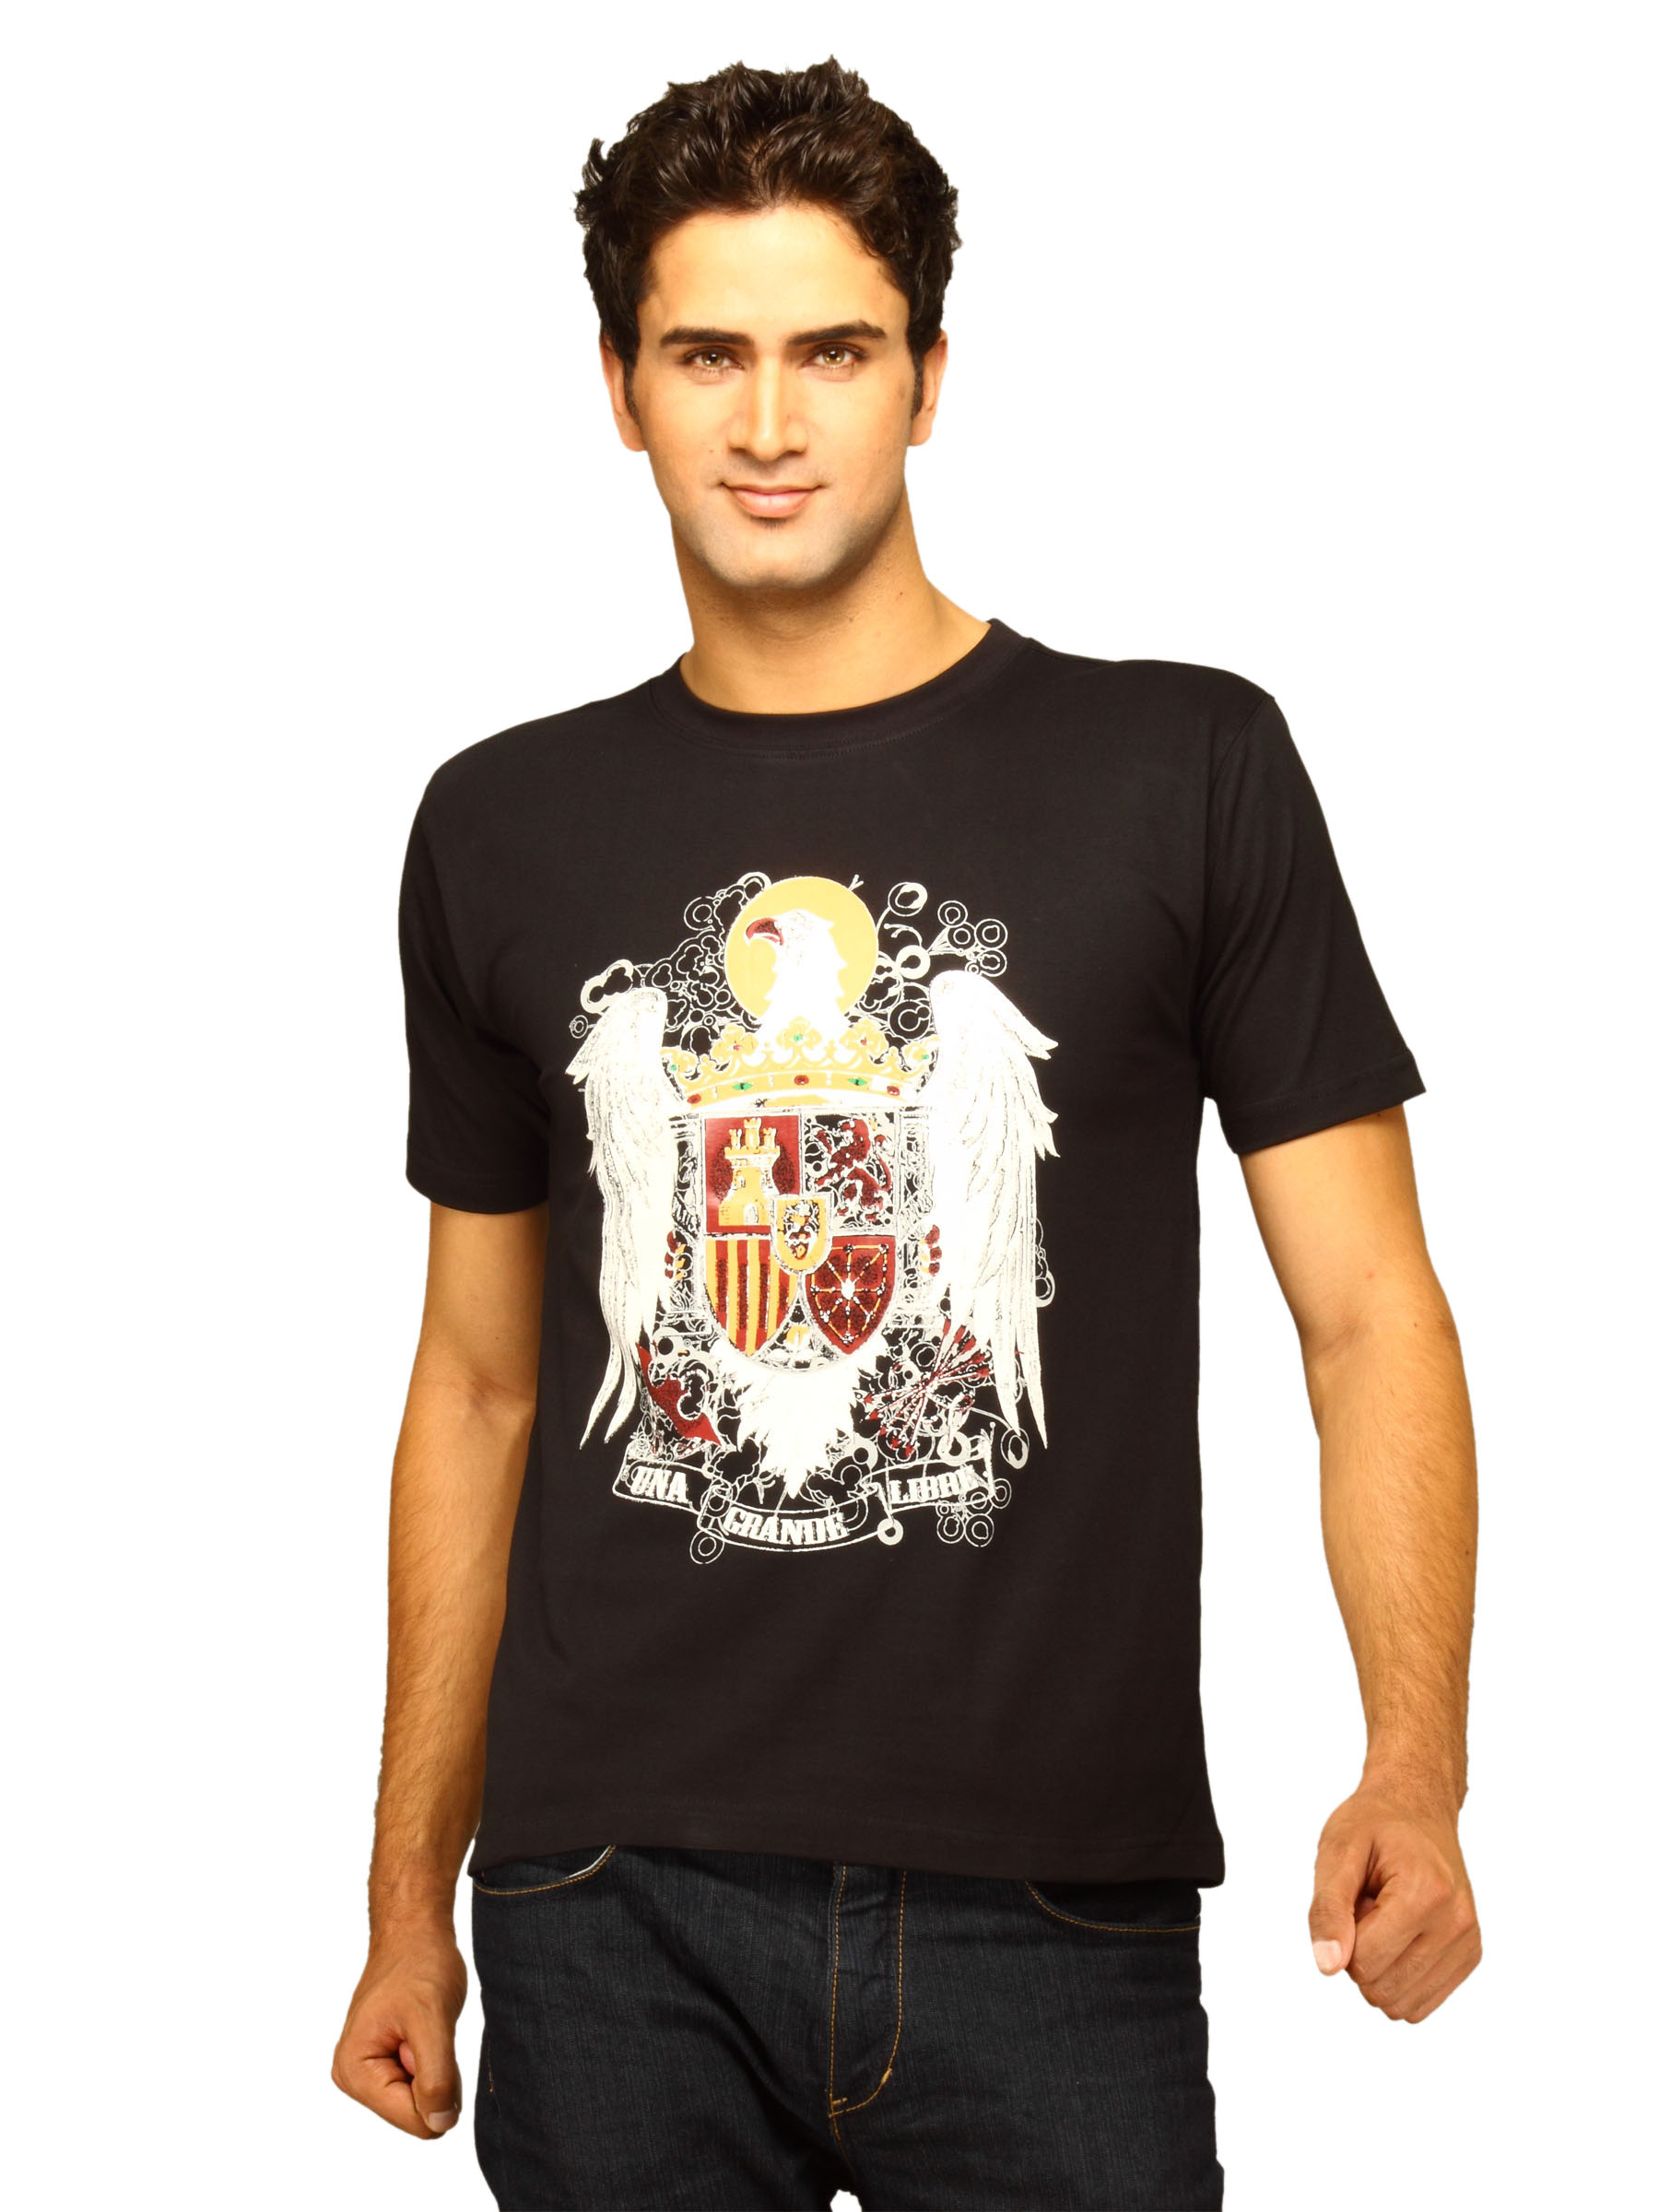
Myntra Men's Eagle Emblem Black T-shirt
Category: Apparel / Topwear / Tshirts
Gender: Men
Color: Black
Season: Summer 2011
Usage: Casual